Samad Davis

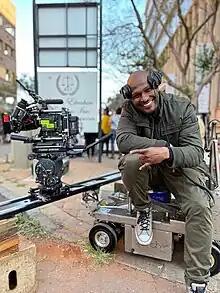
Davis on set in 2022

Samad Davis is an American film producer and director, He directed "Three Can Play That Game", "Love By Chance" and "Kings of Jo'burg".